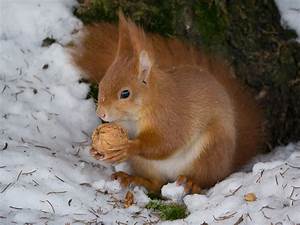
Label: scoiattolo